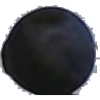
Label: blue_grape